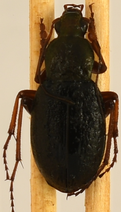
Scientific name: Chlaenius aestivus
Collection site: Smithsonian Conservation Biology Institute NEON (SCBI), plot SCBI_008